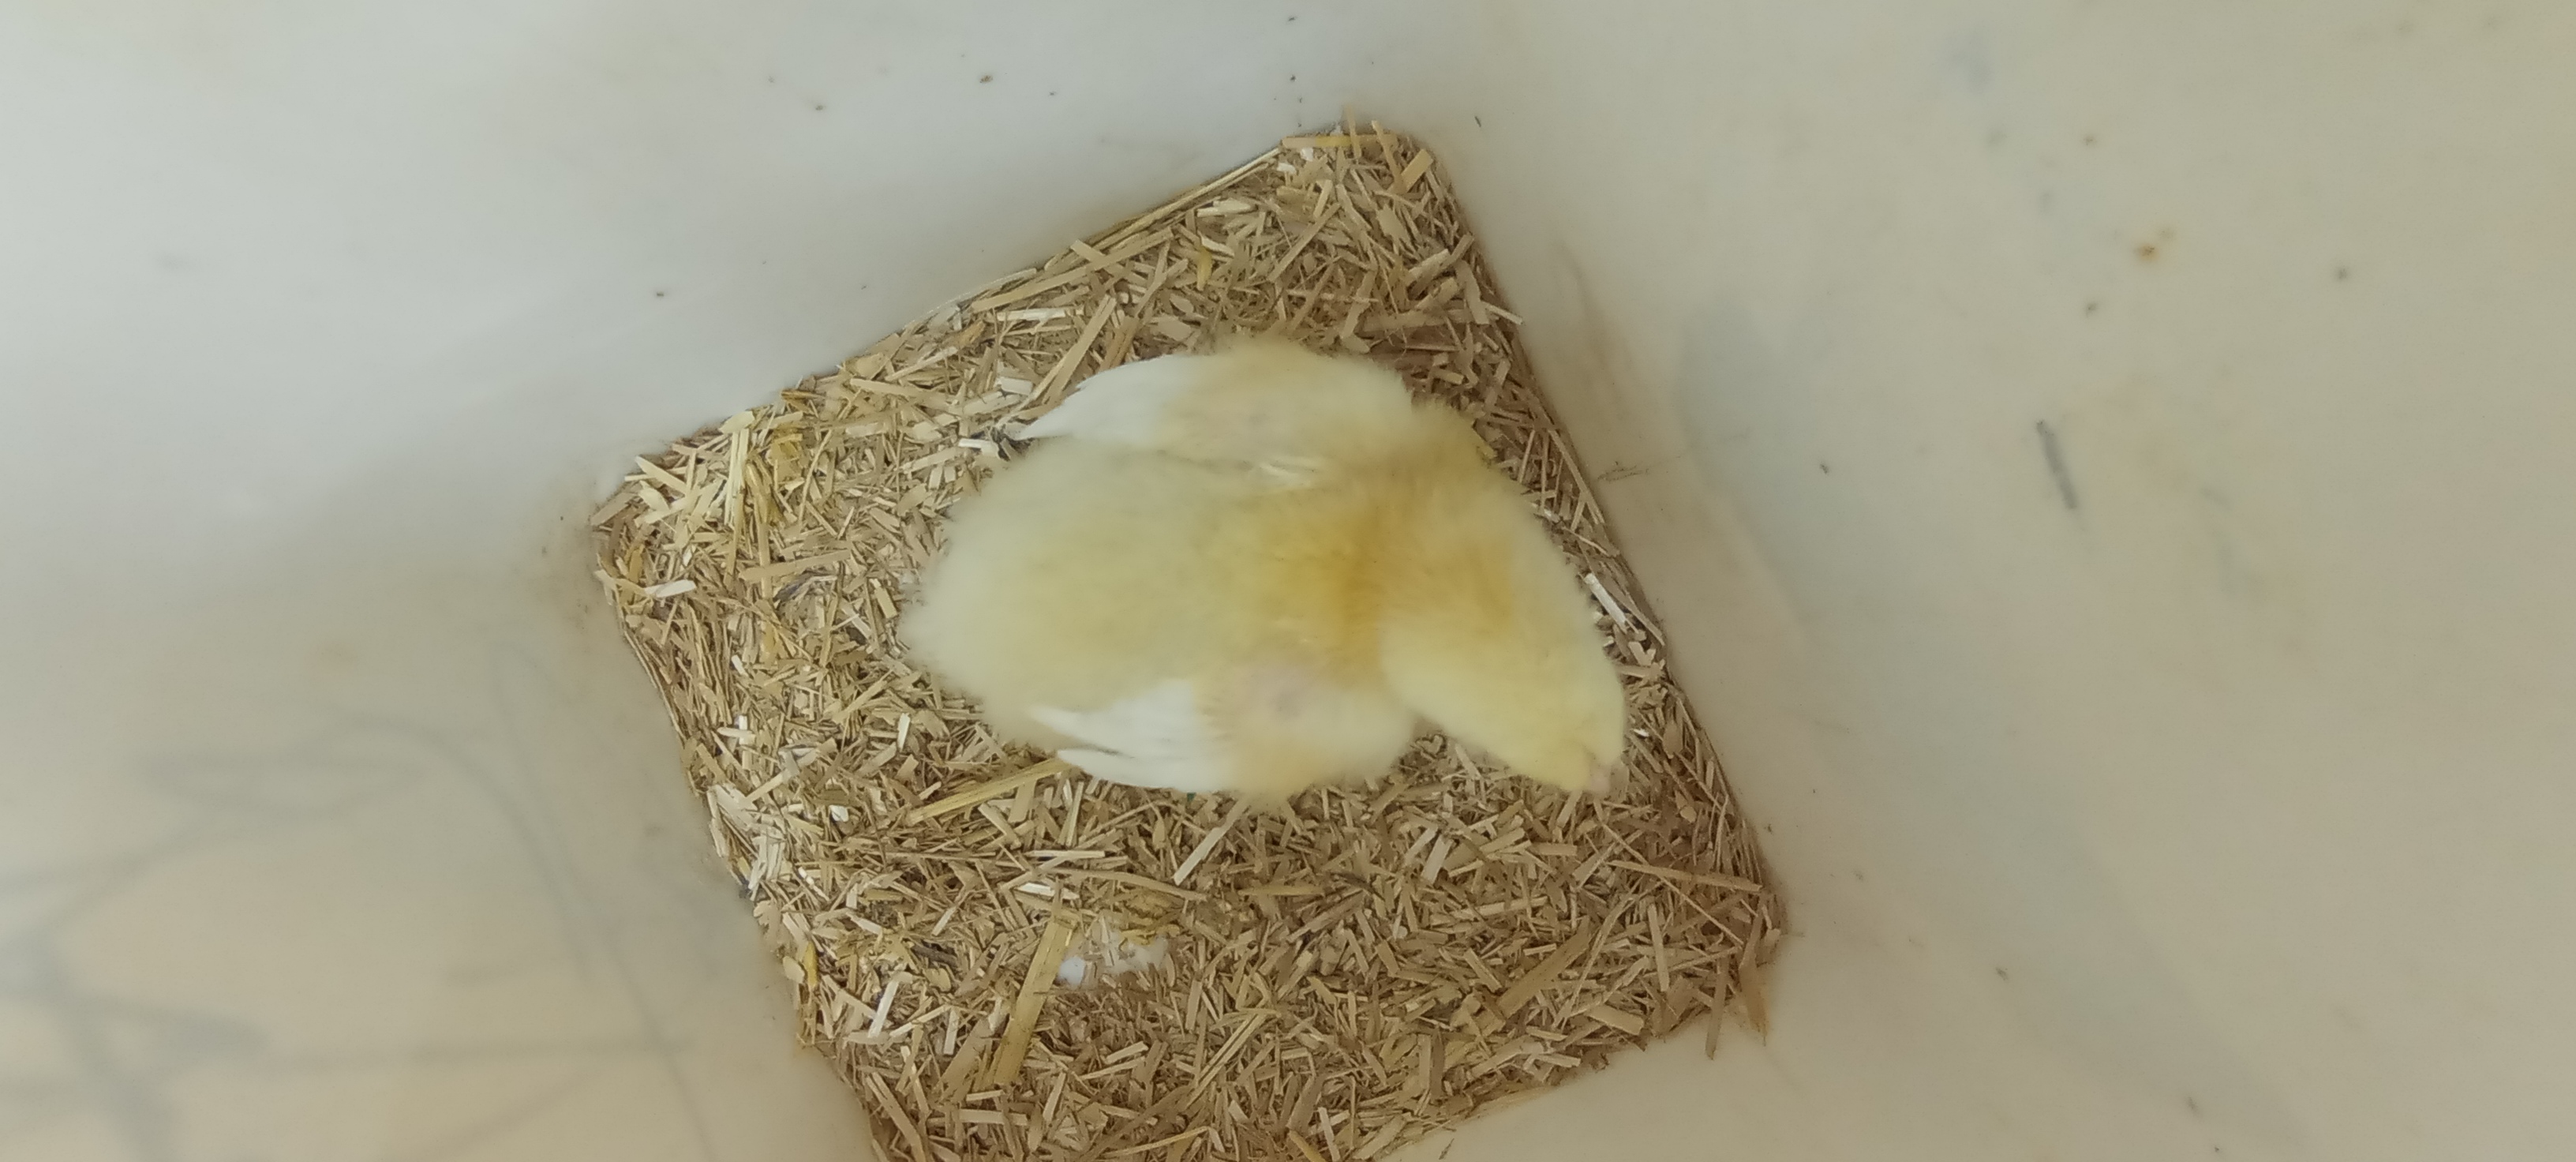
Weight: 183 g